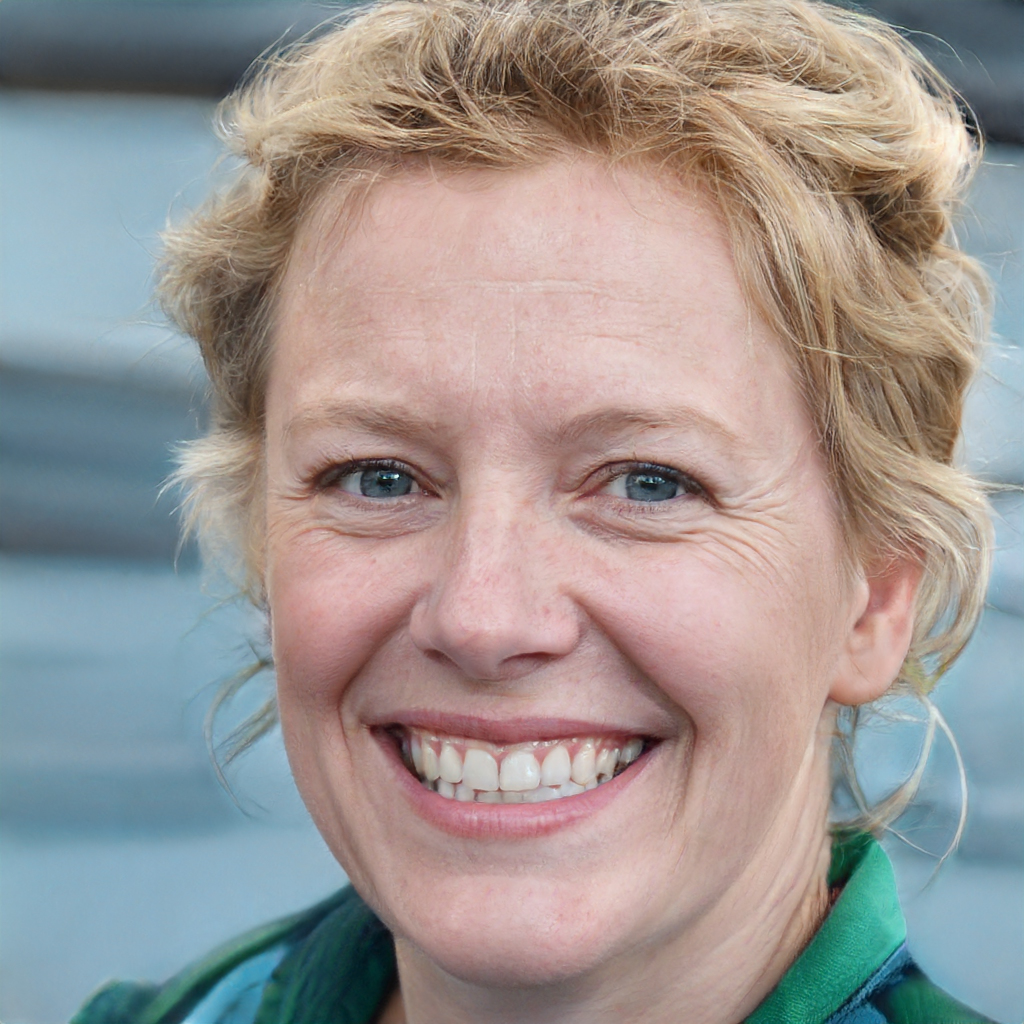
Gender: Female